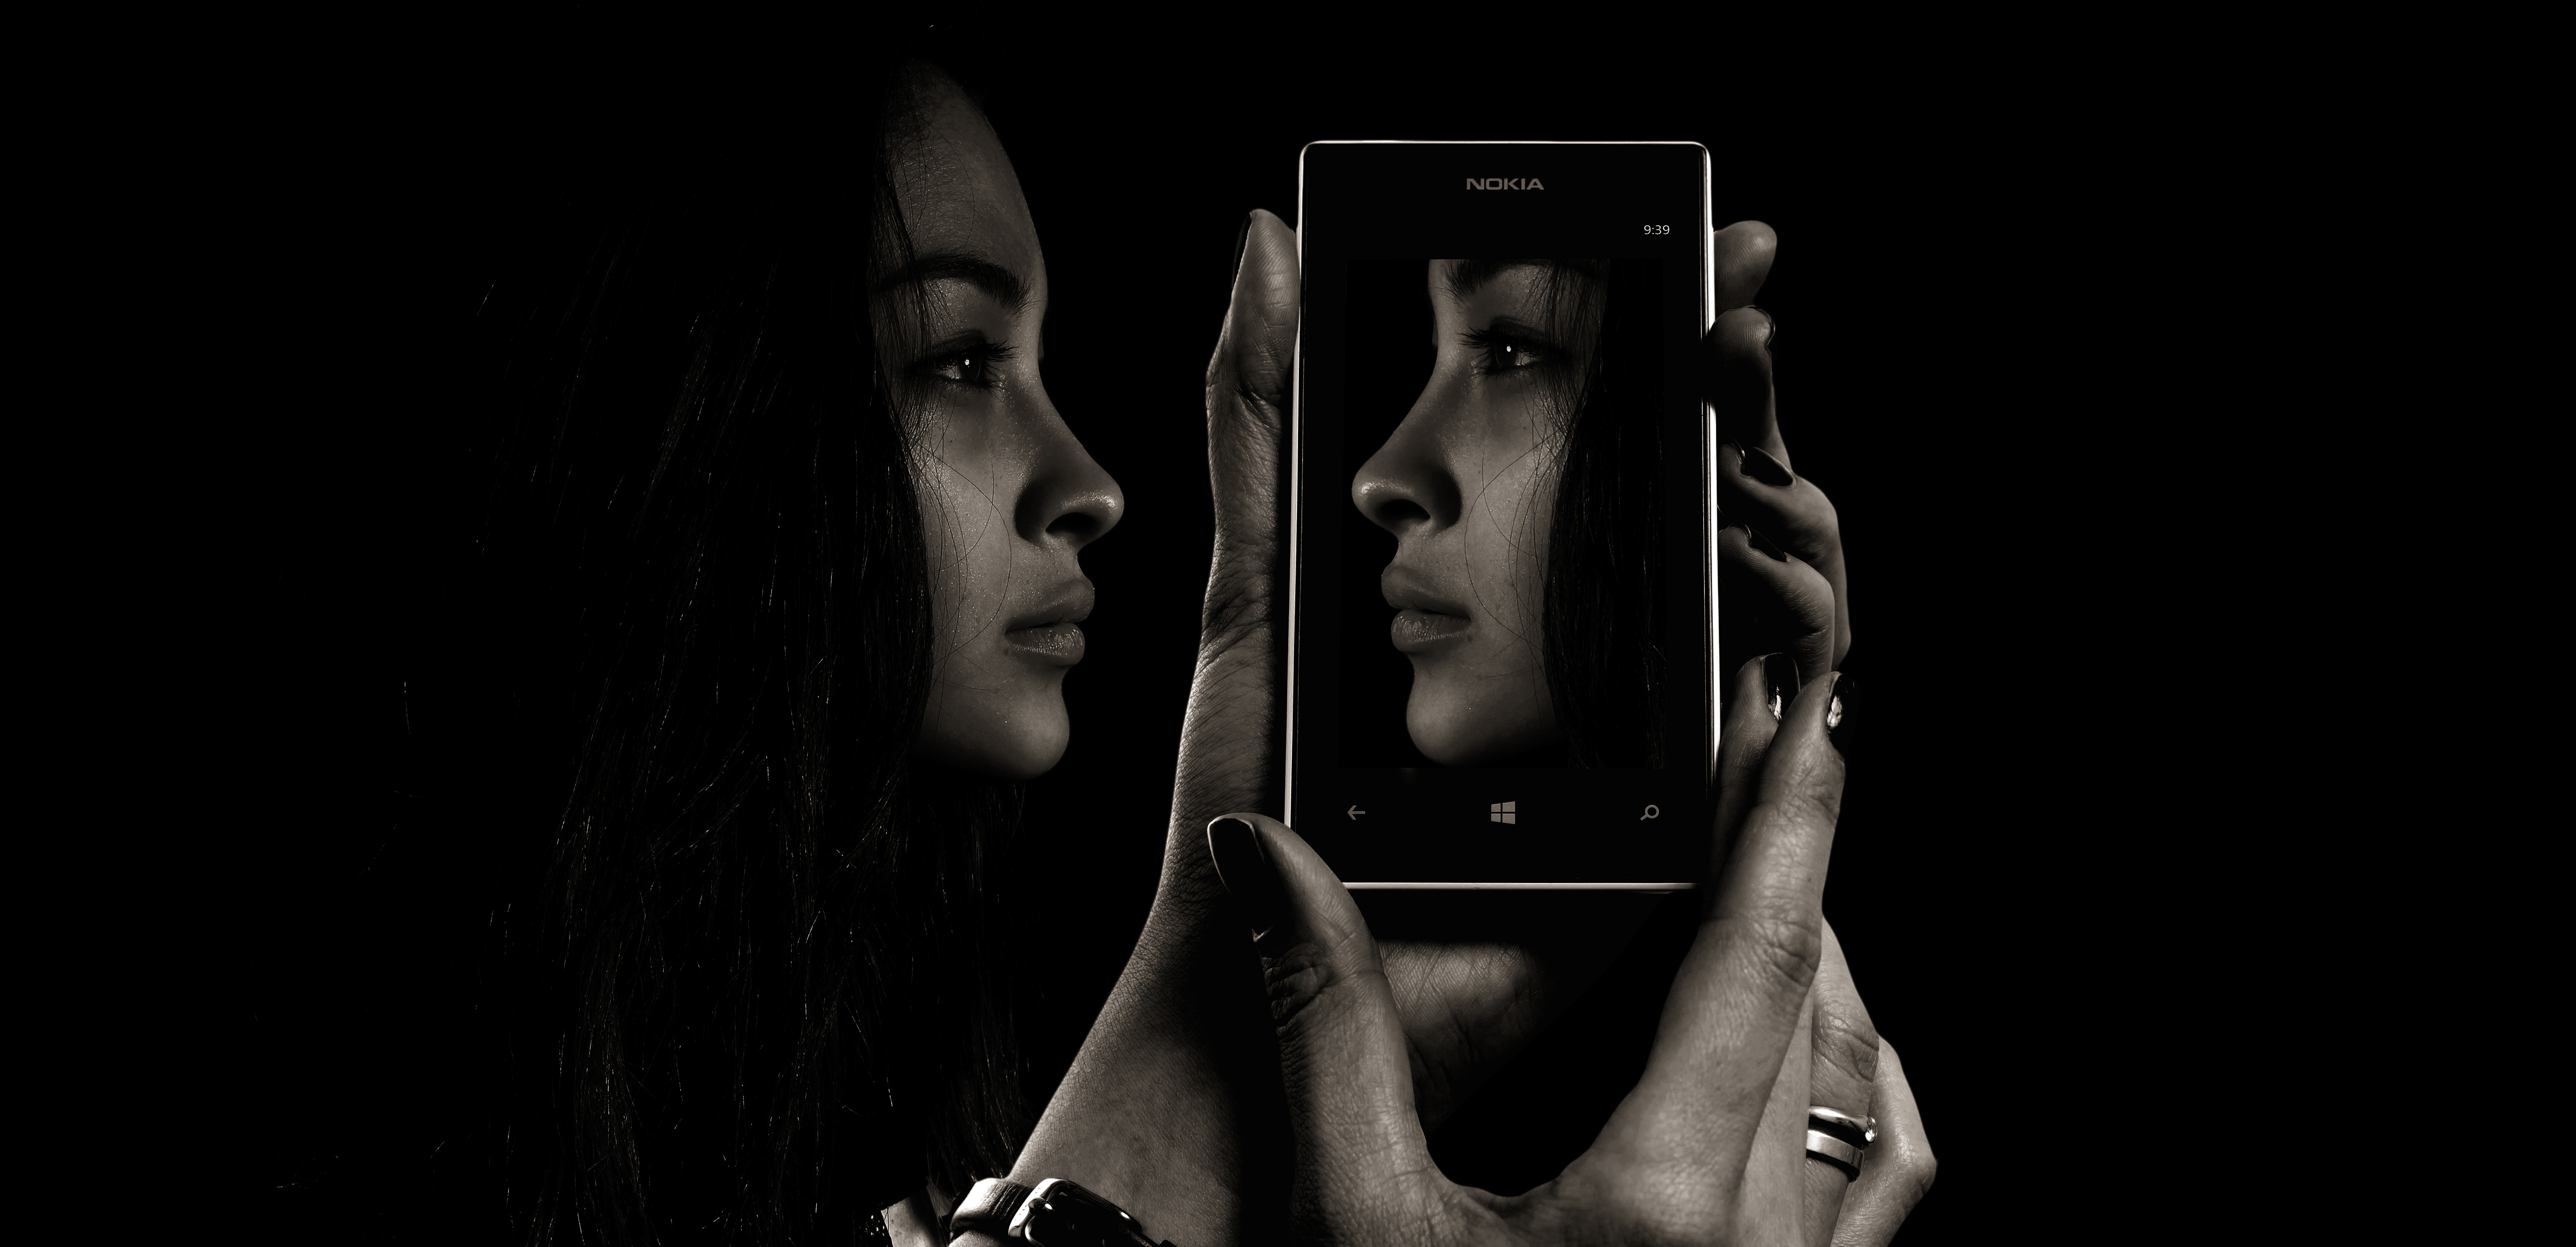
smartphone, mobile, hand, screen, black and white, girl, woman, technology, camera, photography, photographer, view, ad, portrait, phone, shadow, darkness, black, monochrome, lifestyle, mobile phone, mechanism, performance art, face, eyes, dream, mask, samsung, fiction, philosophy, psychology, double, digital, photograph, self, media, illusion, truth, image, bill, imagination, protection, i, reality, cell, masking, virtual, self deception, deception, false pretences, request image, wishful thinking, mirage, desire, false hope, contributed, appearance, sense, loss of face, without makeup, self determination, monochrome photography, film noir, art model